Jamell Anderson

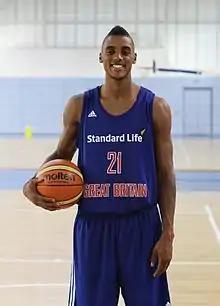

Jamell Anderson (born 6 July 1990) is a British professional basketball player who plays for Sheffield Sharks of Super League Basketball (SLB).